Hollingbury

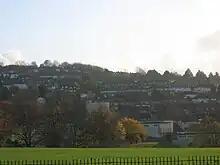

The building of Hollingbury housing estate, located on the north-western slopes of the hill, commenced in 1946. The development is a mixture of bungalows, flats and houses with most of the earlier properties having large gardens. Some properties were originally owned by the local council and some were privately owned although a large number of the local council ones have since been sold. Some roads (Westfield Crescent for example) contained clusters of houses for use as armed forces or police service housing. Most of these have been sold and are now privately owned.